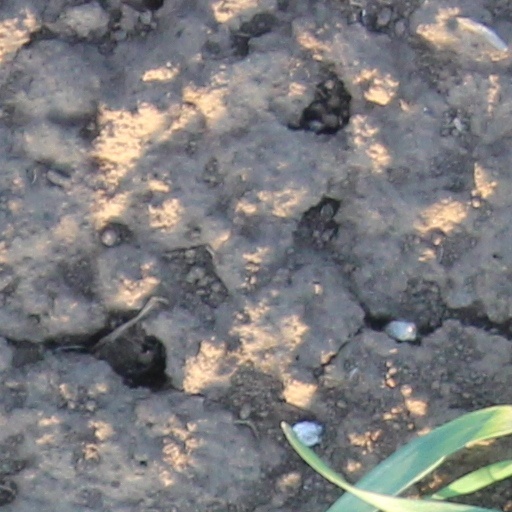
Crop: wheat